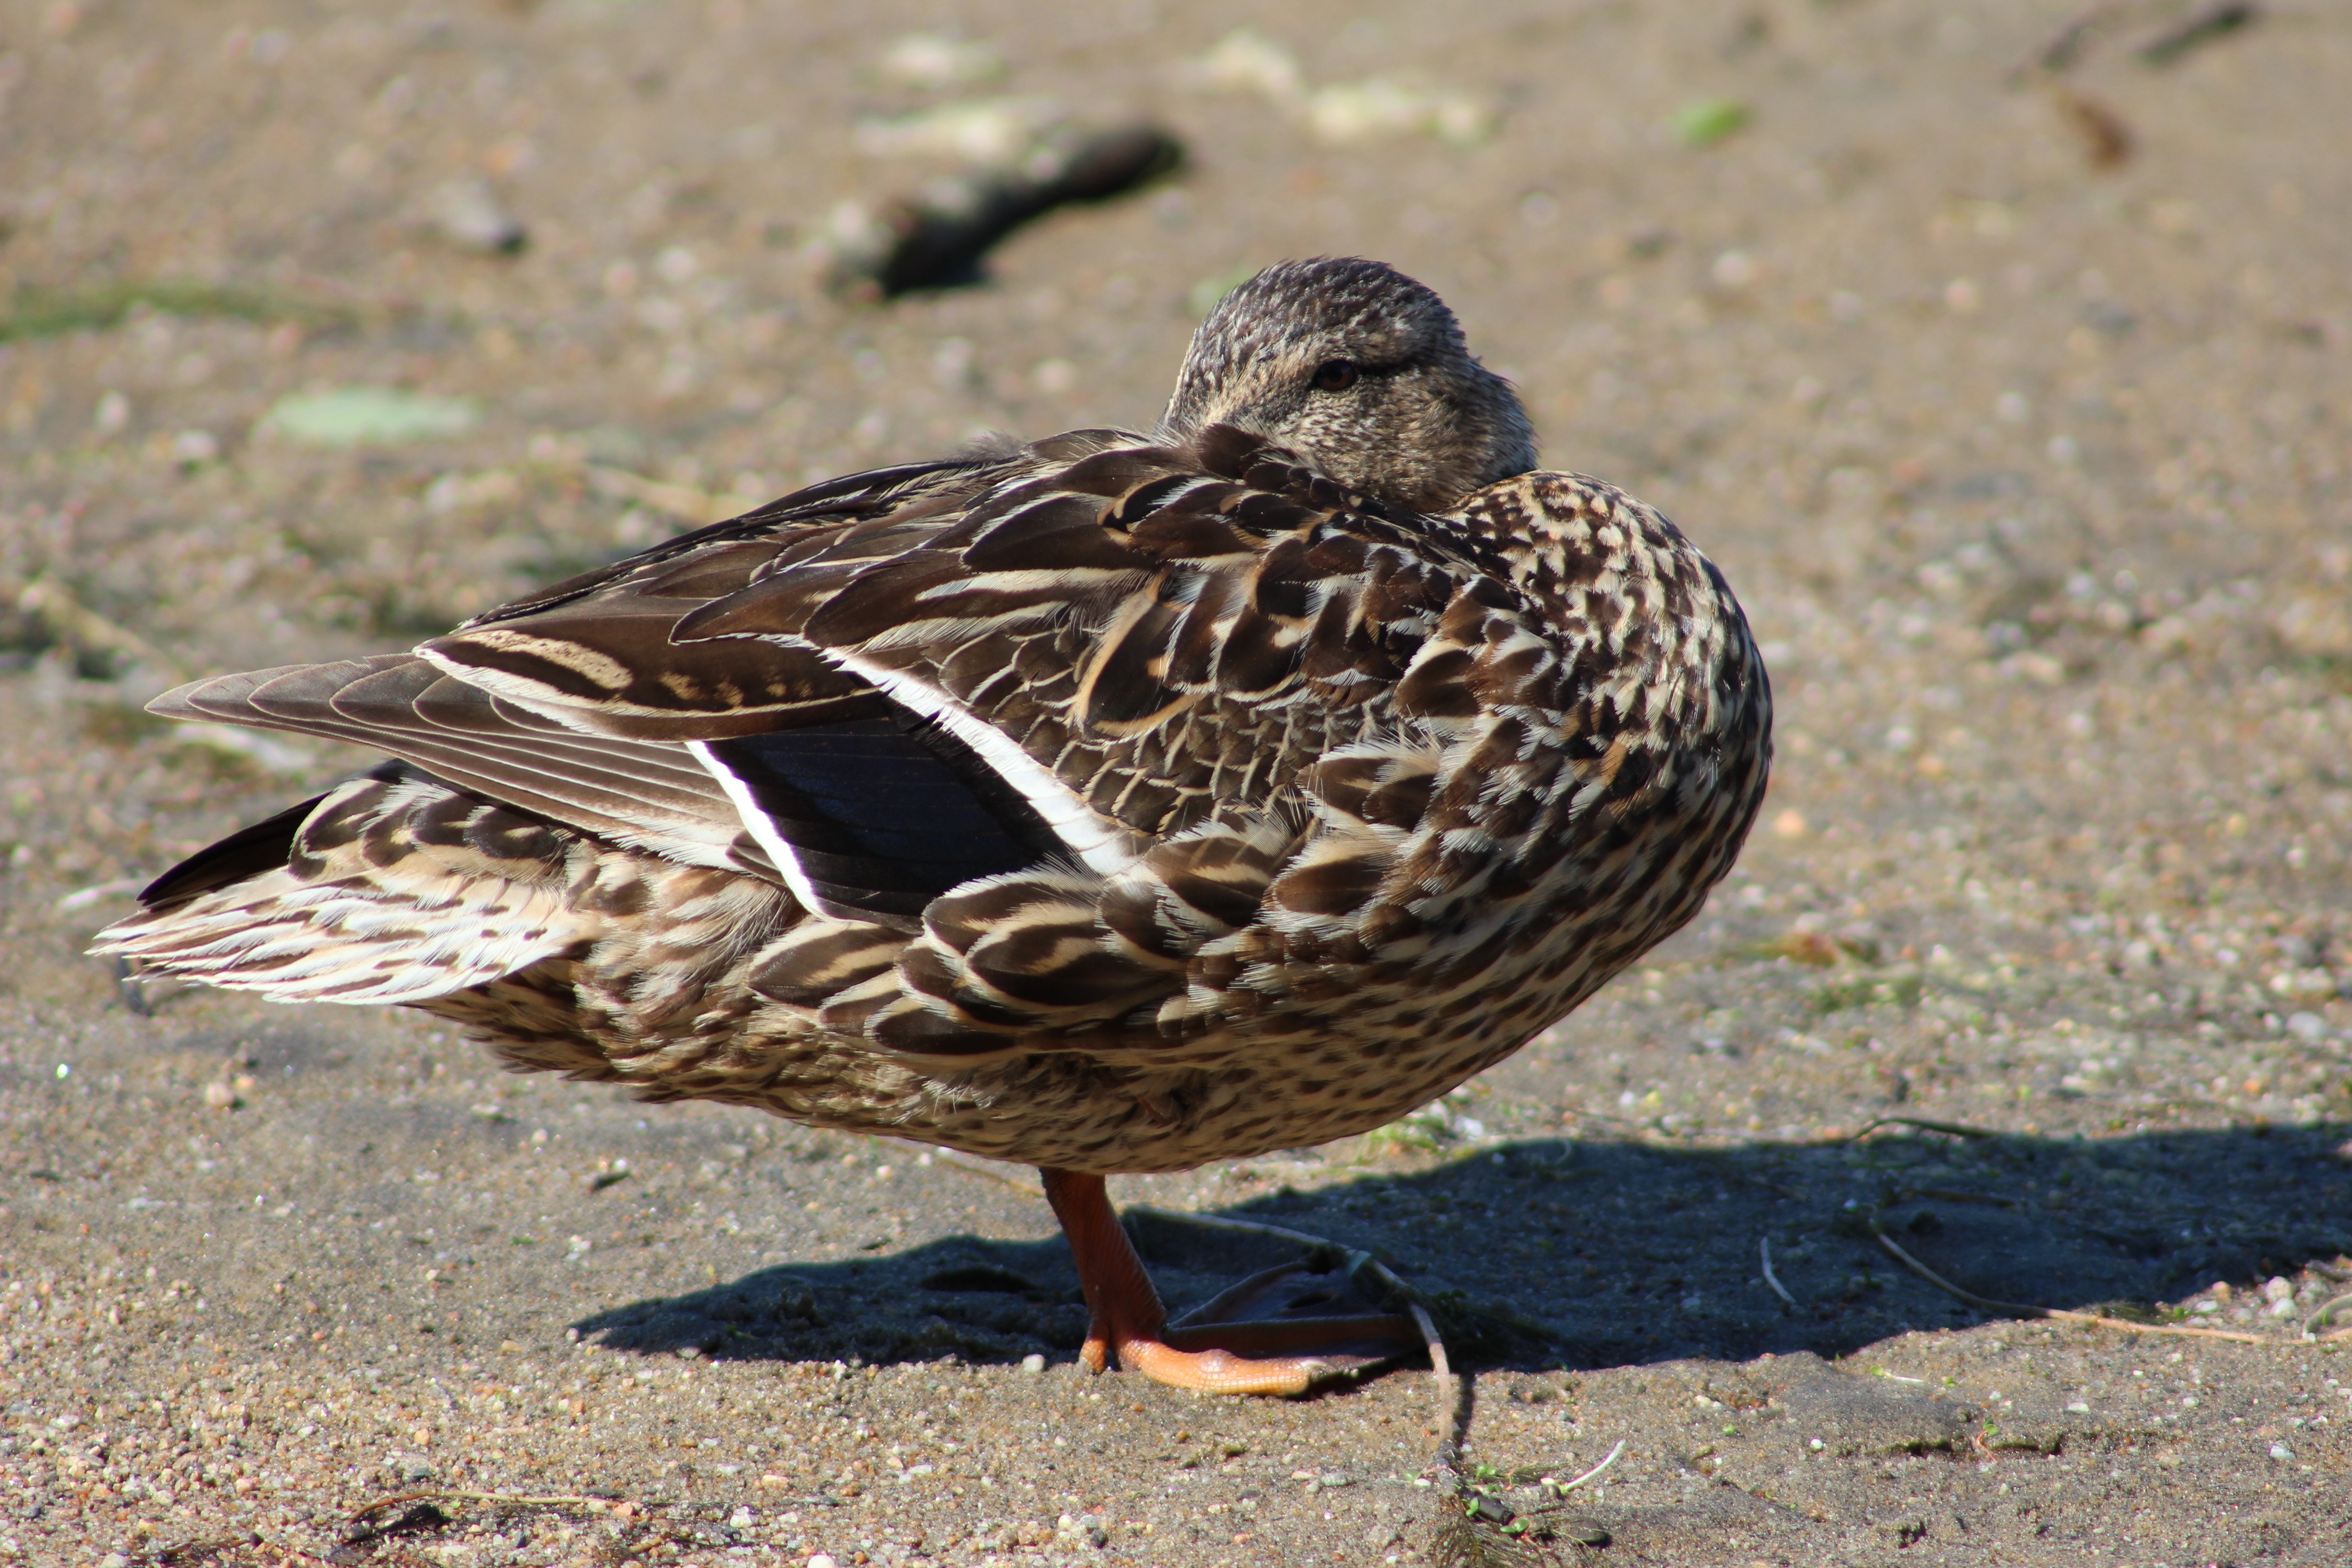
nature, bird, wing, wildlife, beak, fauna, duck, vertebrate, ducks, waterfowl, water bird, mallard, ducks geese and swans